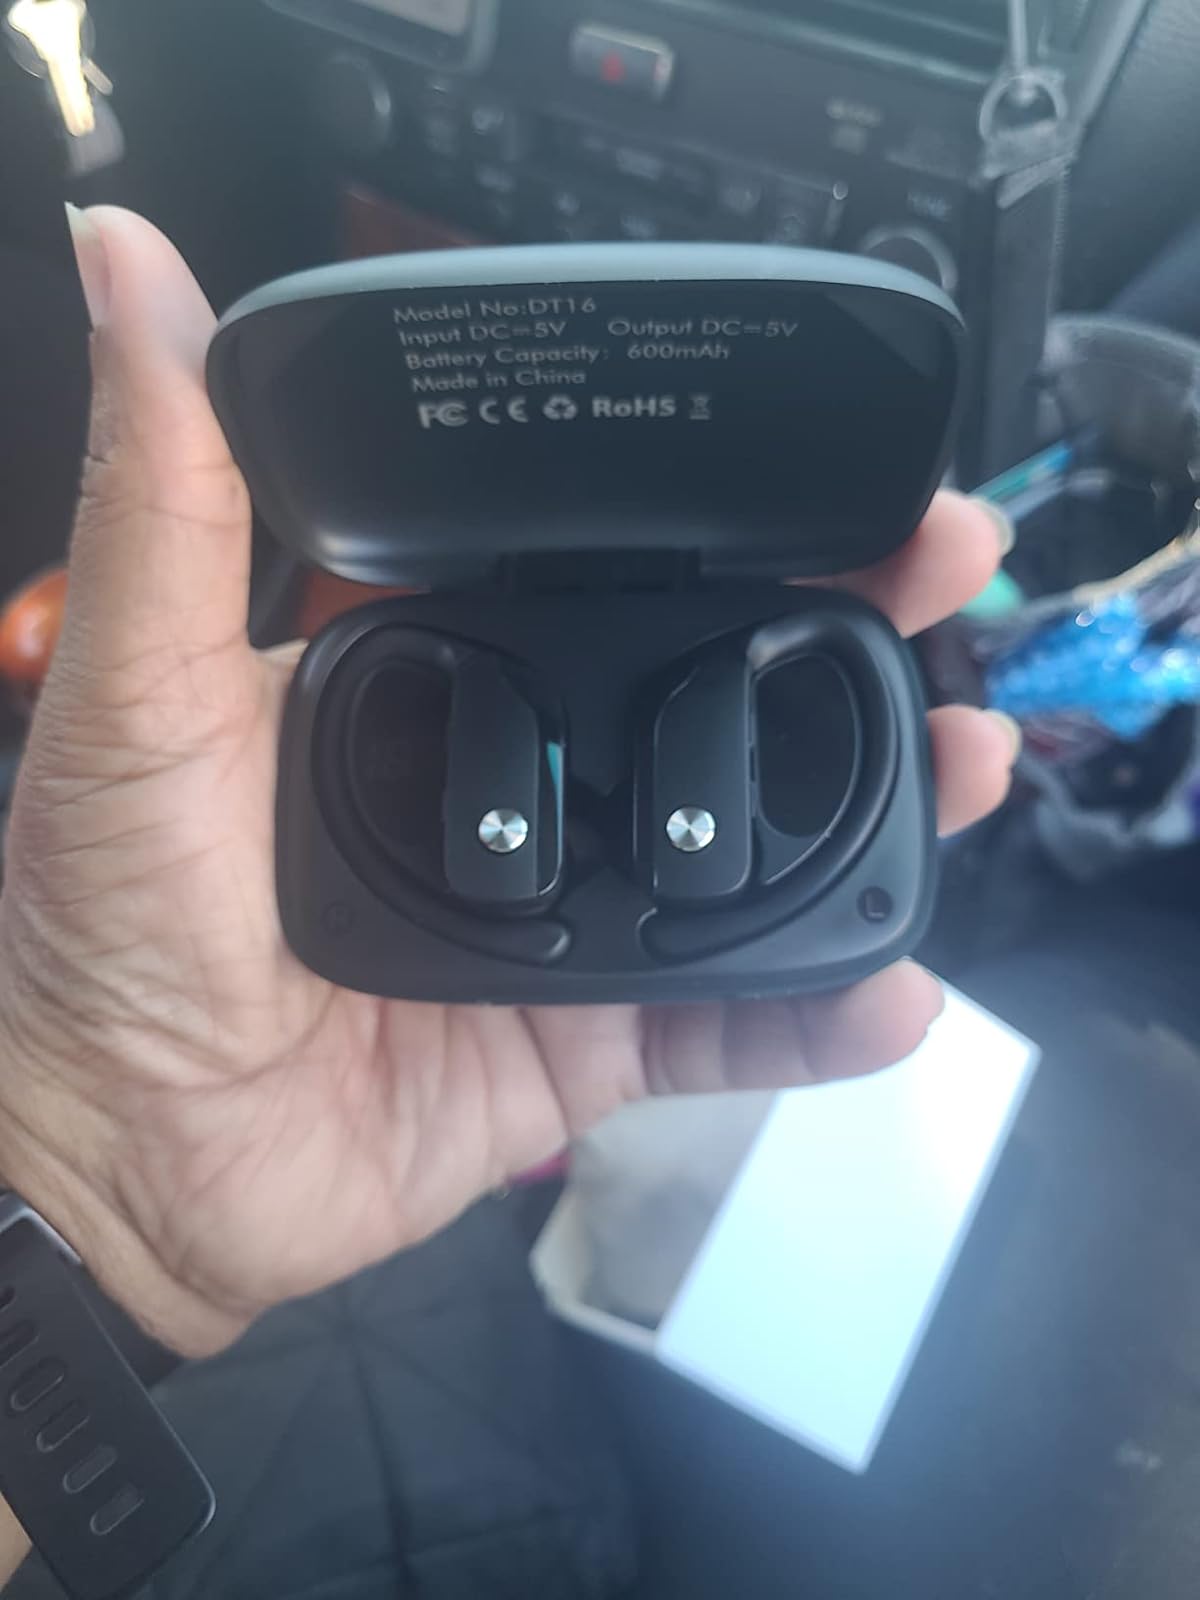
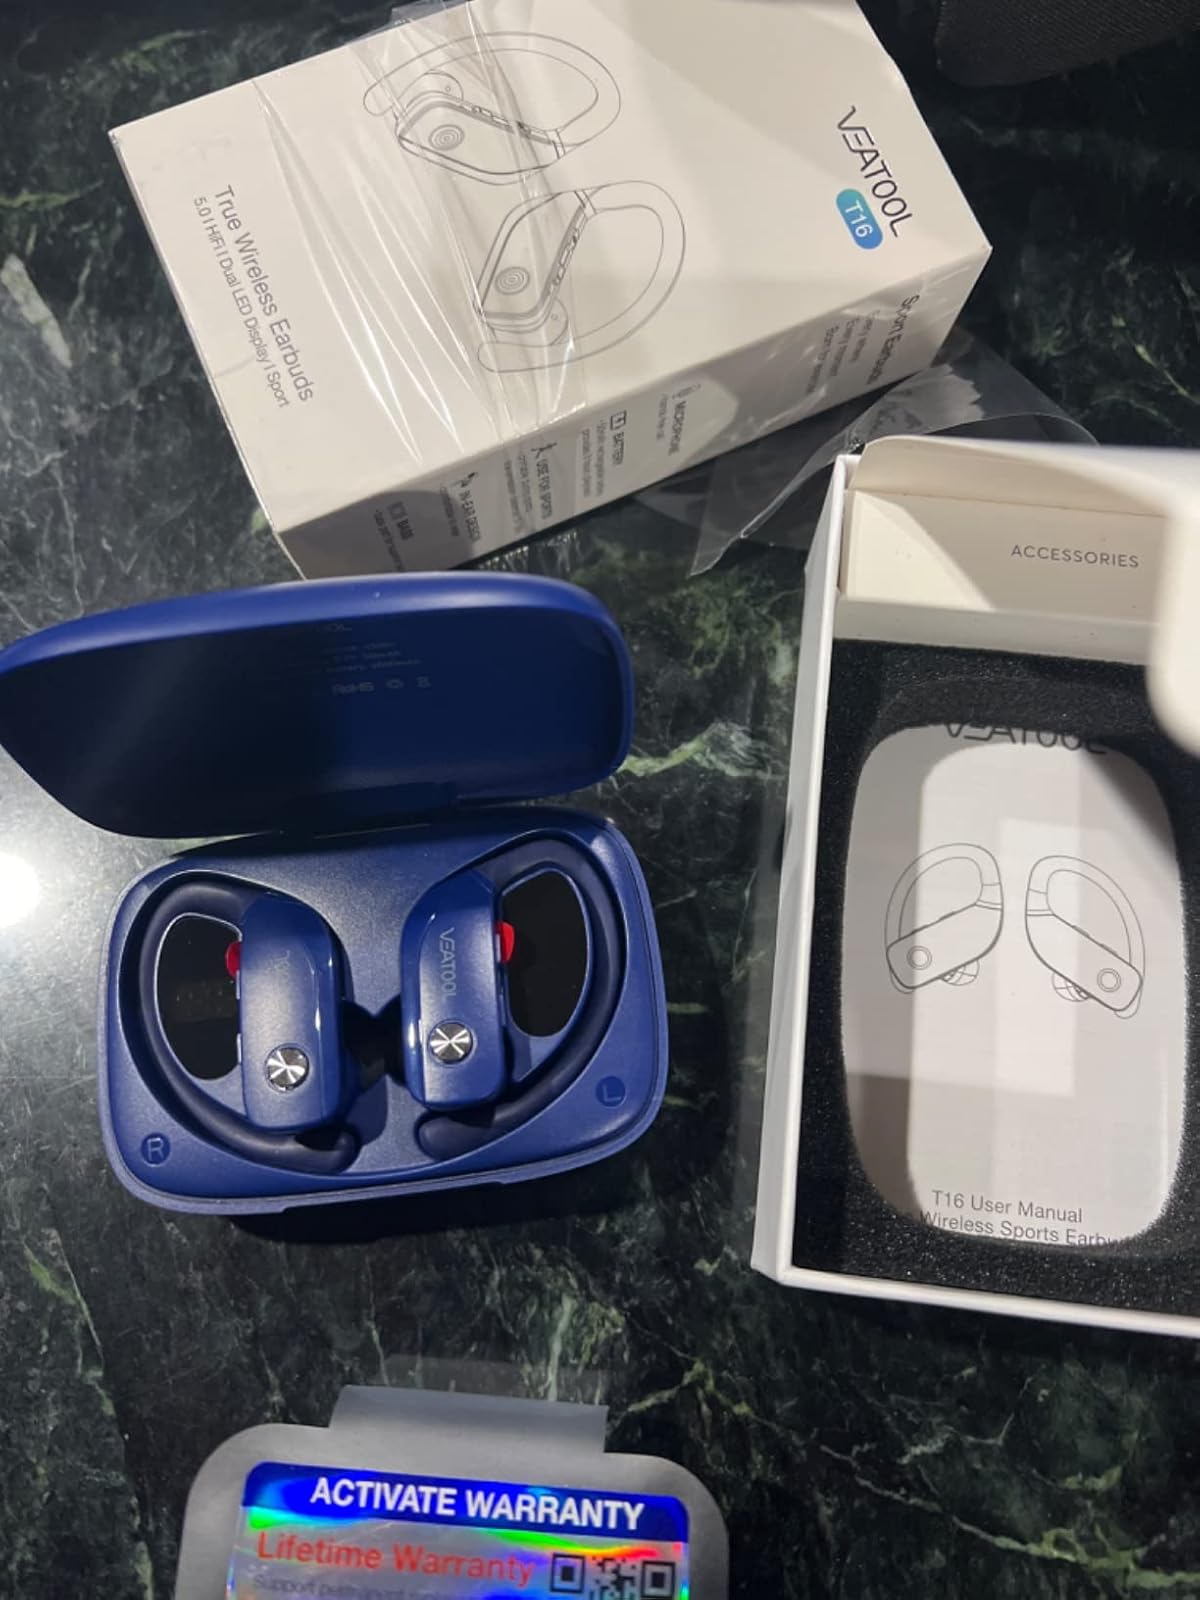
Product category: earbuds
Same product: no